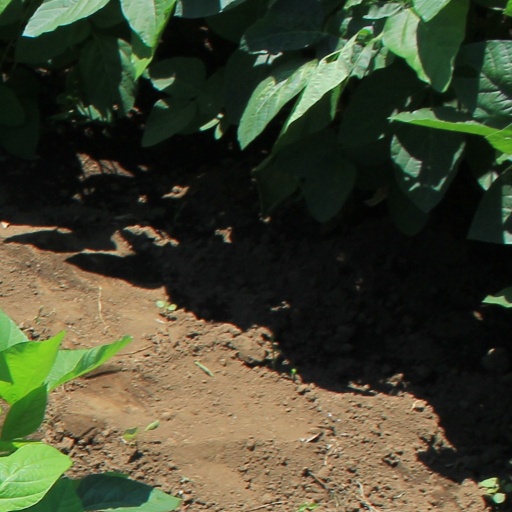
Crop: soybean